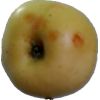
Label: Apple 6